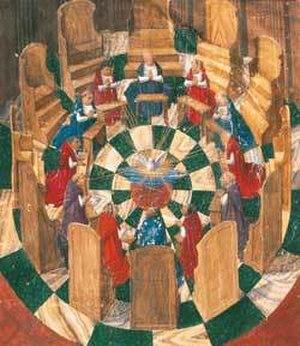
La Rote romaine est l'un des trois tribunaux de l'Église catholique romaine. Ses bureaux sont situés au palais de la Chancellerie apostolique à Rome.